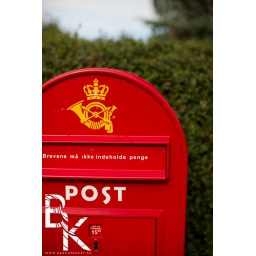
Just a danish mail box... Loved the red against the green hedge. This is how colors look from the 50L :)